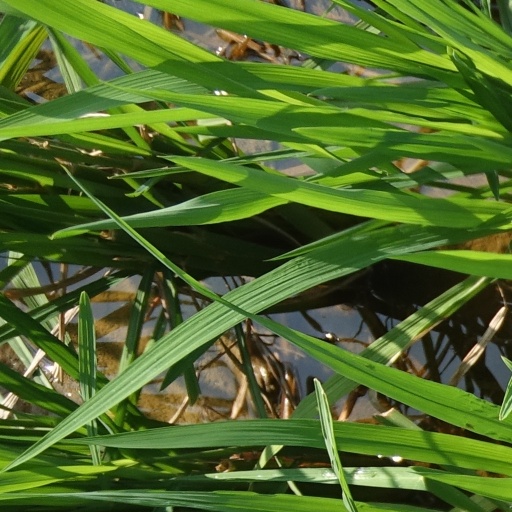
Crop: rice